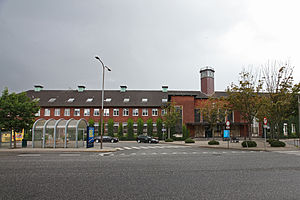
Fredericia Station
Fredericia Station er en jernbanestation i Fredericia. Stationen er et knudepunkt for Den østjyske længdebane til Aarhus og Aalborg, Den fynske hovedbane til Nyborg og Fredericia-Padborg-banen.